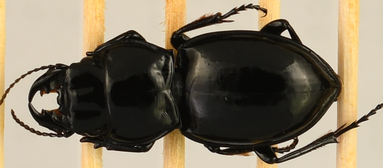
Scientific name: Pasimachus californicus
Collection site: Konza Prairie Biological Station NEON (KONZ), plot KONZ_002